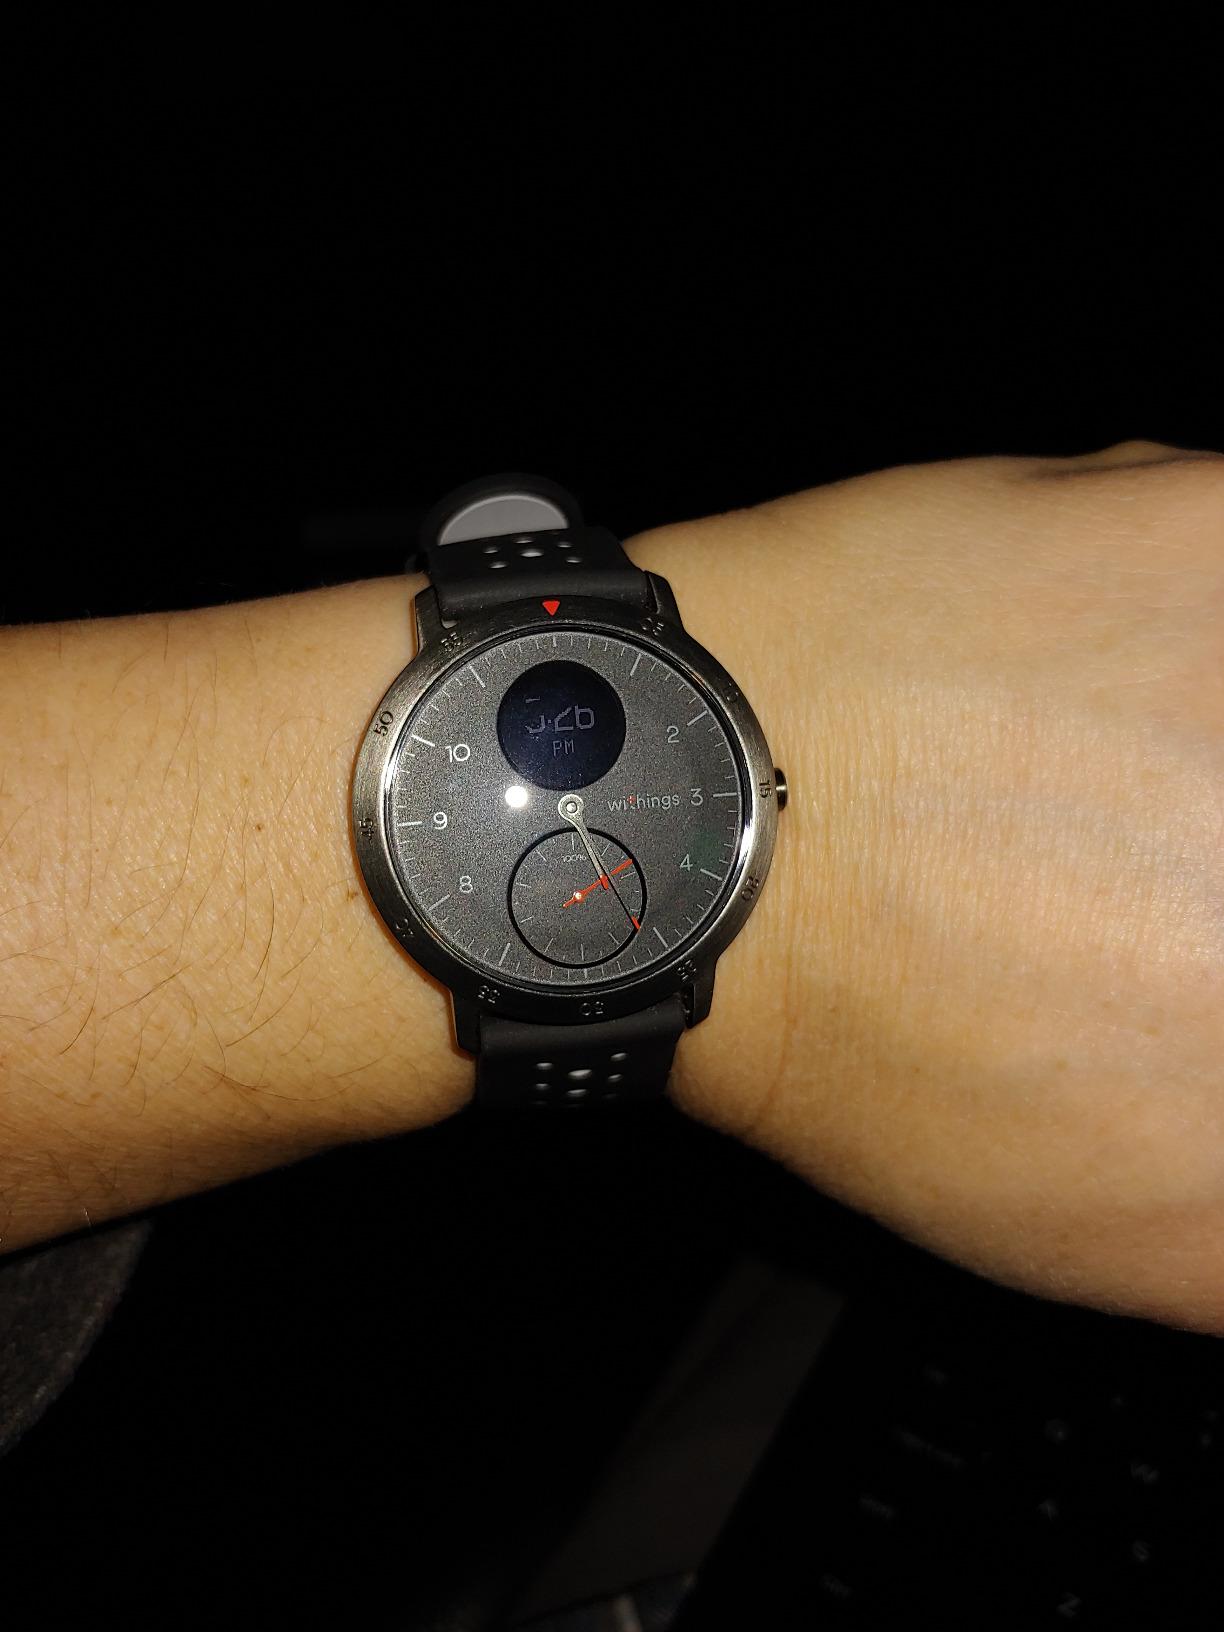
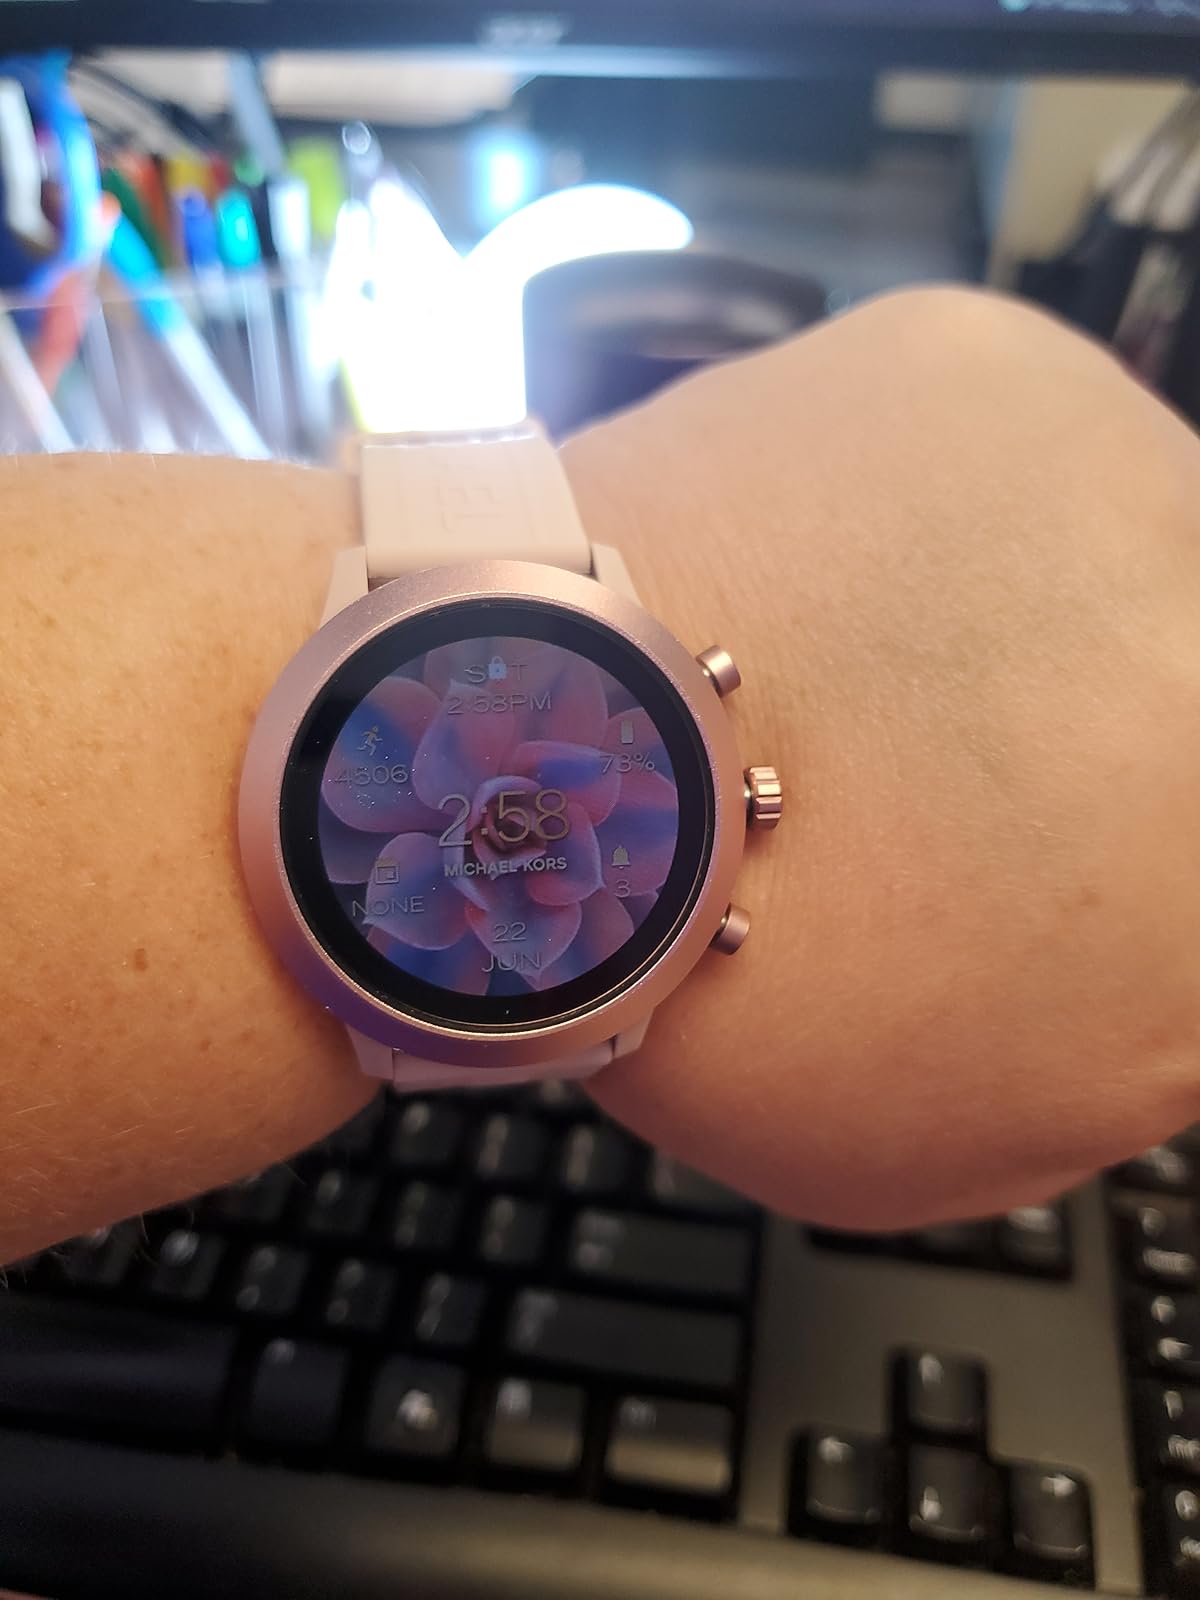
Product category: smartwatch
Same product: no